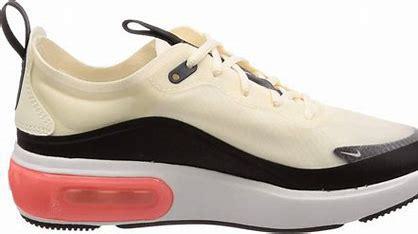
Brand: Nike
Model: Air Max DIA